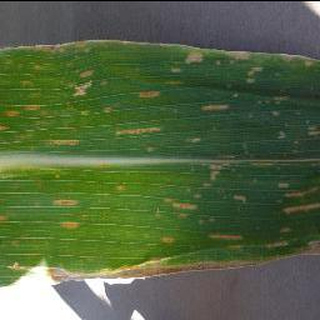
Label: corn_cercospora_leaf_spot